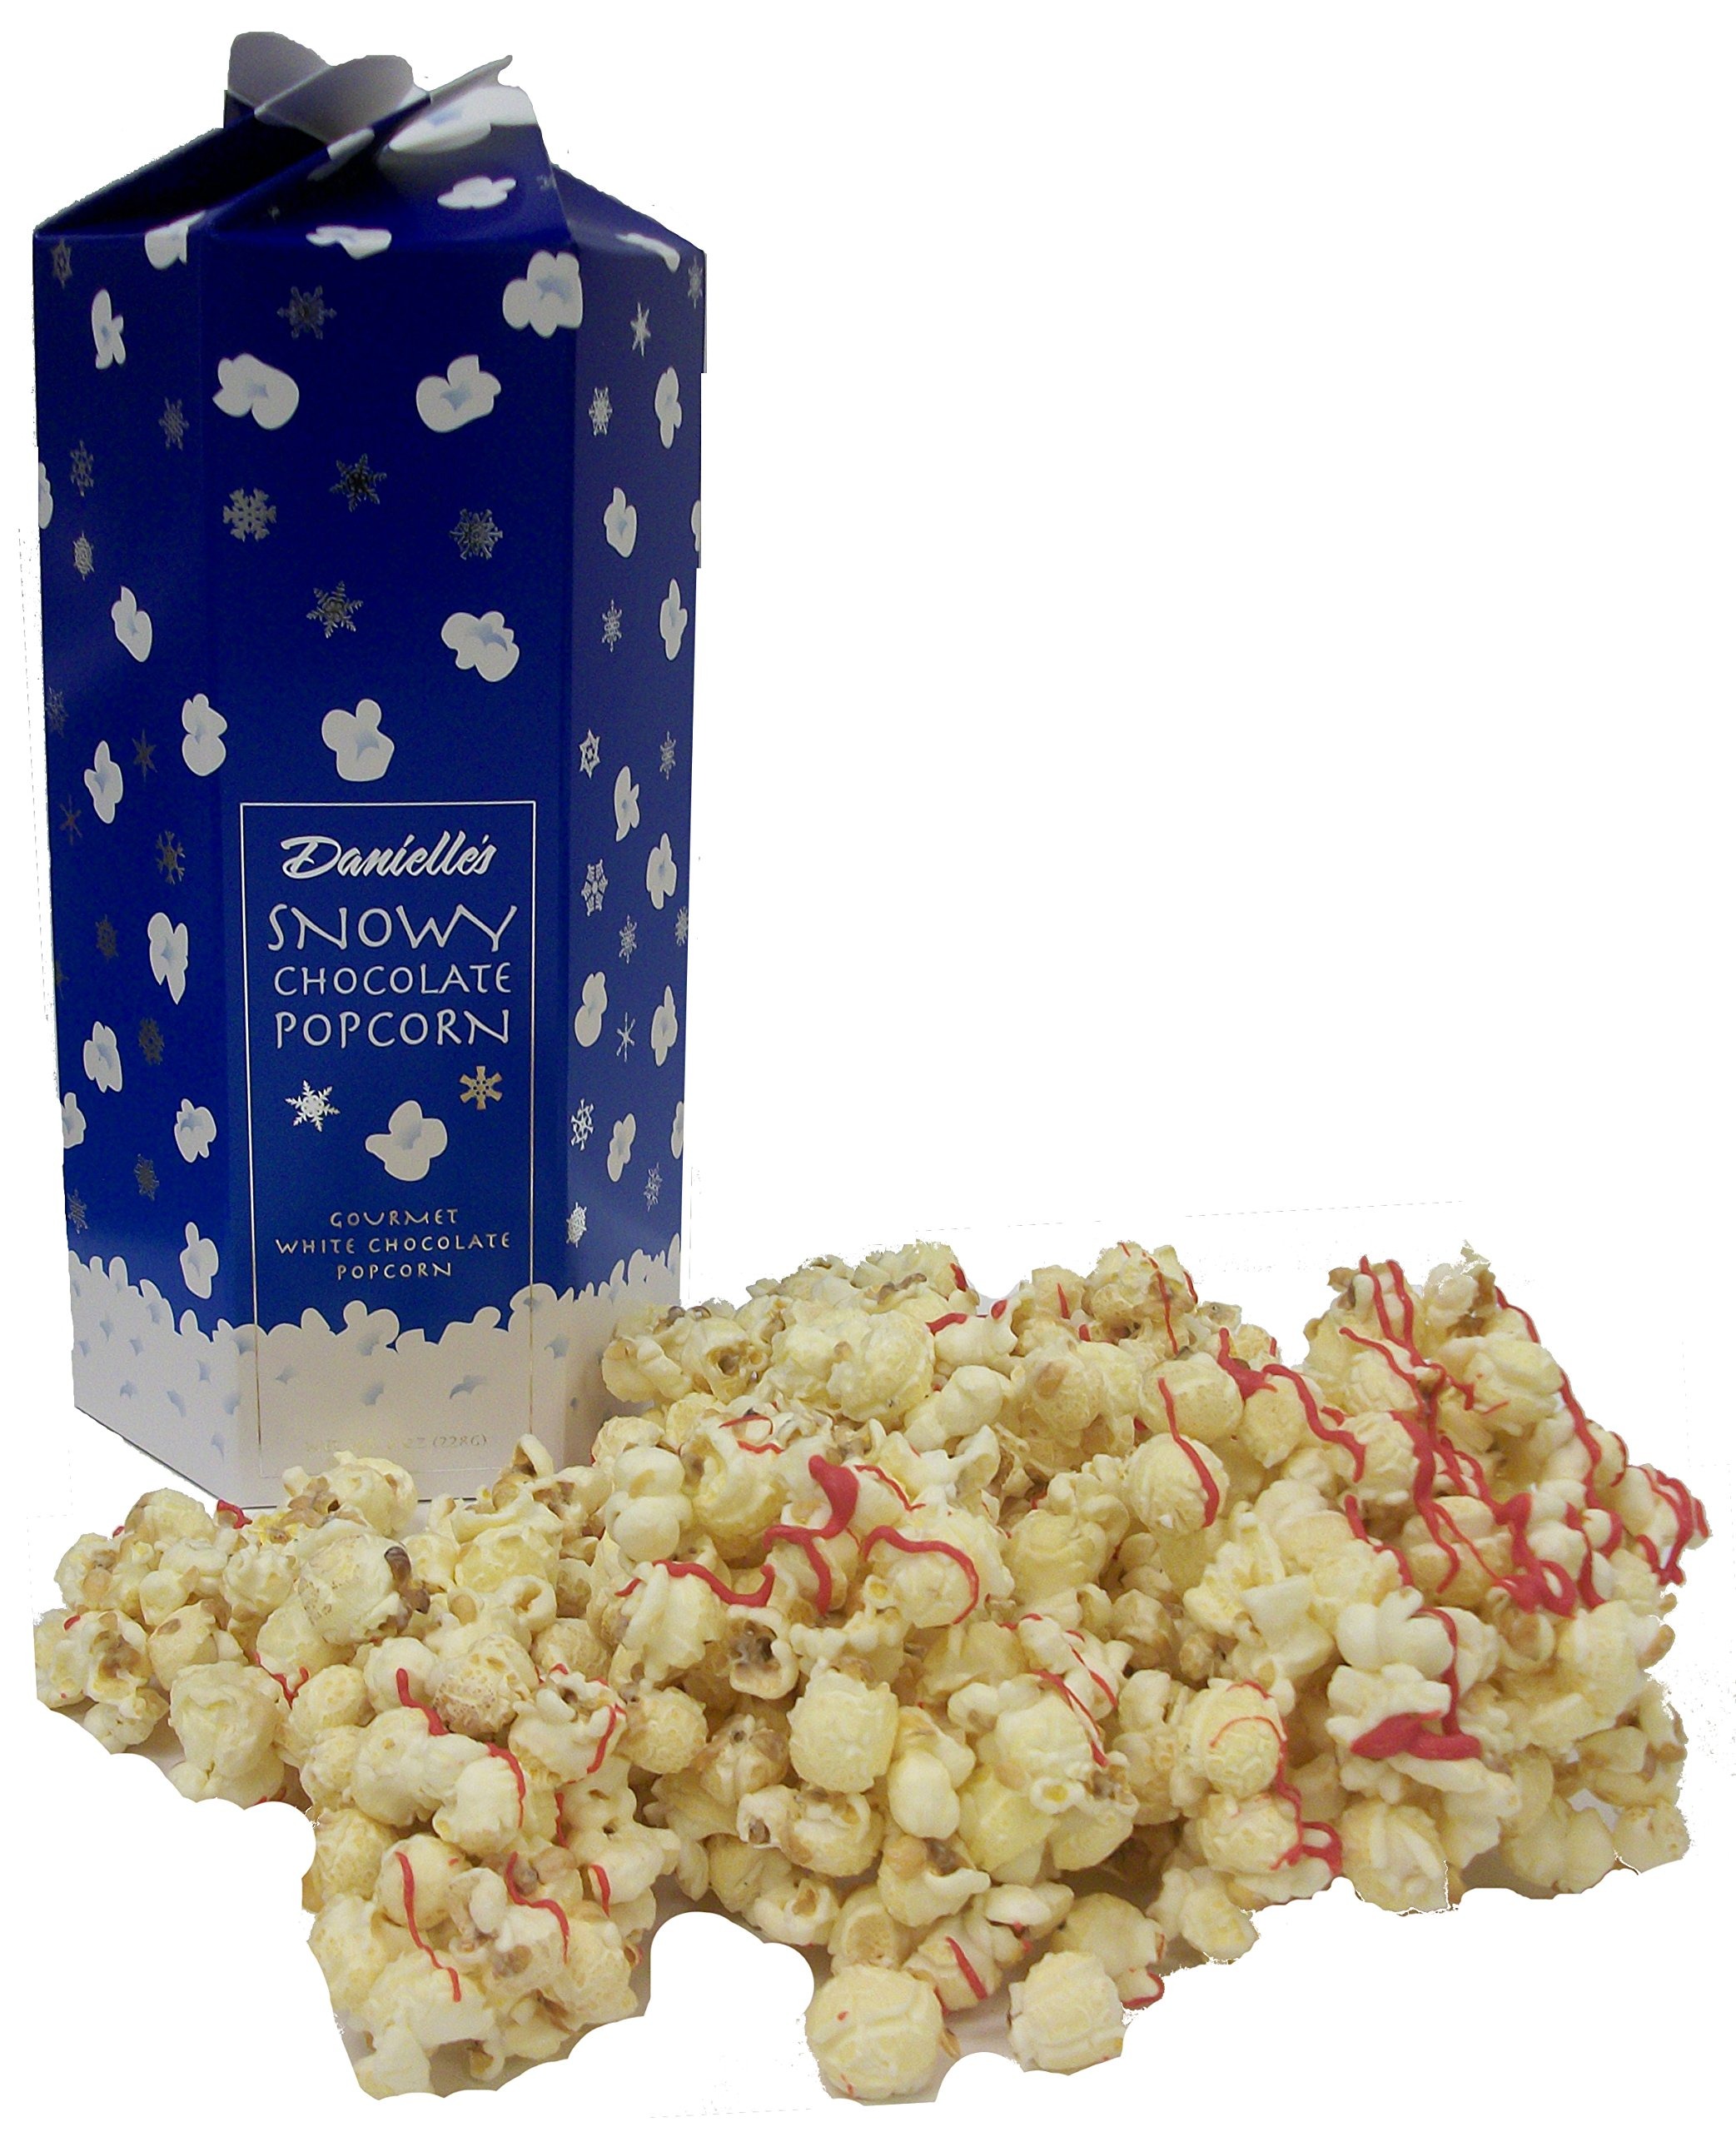
Item Name: Snowy White Chocolate Popcorn - 8 oz. Box by Danielle's
Bullet Point: Gourmet White Chocolate Popcorn
Product Description: High quality white chocolate, all natural popcorn, select seasonings blended to perfection.
Value: 1.0
Unit: Count

Price: 6.98